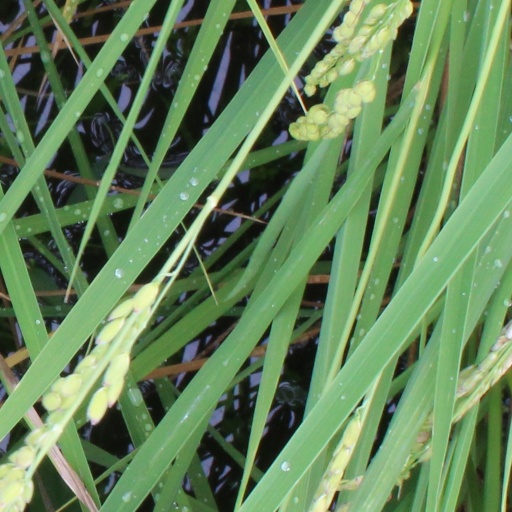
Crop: rice